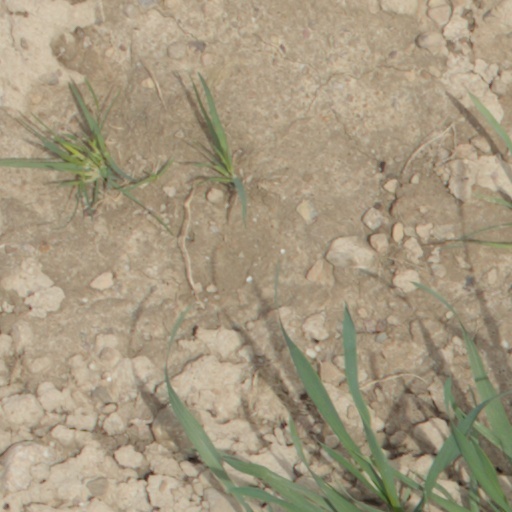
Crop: wheat